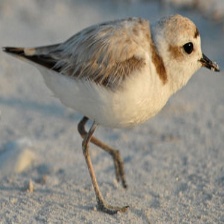
Species: SNOWY PLOVER
Scientific name: CHARADRIUS NIVOSUS